Minas Tirith

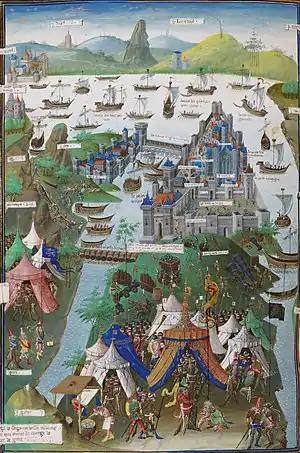
Tolkien called Minas Tirith a "Byzantine City":that empire's capital was Constantinople (shown).

In a 1951 letter, Tolkien wrote of "the Byzantine City of Minas Tirith", thus associating Gondor's capital with Constantinople, the capital of the Byzantine Empire. The classical scholar Miryam Librán-Moreno writes that Tolkien drew heavily on the history of the Byzantine Empire, and its struggle with the Goths and Langobards. The Byzantine Empire and Gondor were both, in Librán-Moreno's view, only echoes of older states (the Roman Empire and the unified kingdom of Elendil), yet each proved to be stronger than their sister-kingdoms (the Western Roman Empire and Arnor, respectively). Both realms were threatened by powerful eastern and southern enemies: the Byzantines by the Sassanid Persians and the Muslim armies of the Arabs and the Turks, as well as the Langobards and Goths; Gondor by the Easterlings, the Haradrim, and the hordes of Sauron. Both realms, as commentators including Librán-Moreno and Jefferson P. Swycaffer have observed, were in decline at the time of a final, all-out siege from the East; however, Minas Tirith survived the siege whereas Constantinople did not. Swycaffer adds that Constantinople was famed for the strength of its defences, with its concentric walls.